Thomas Girod

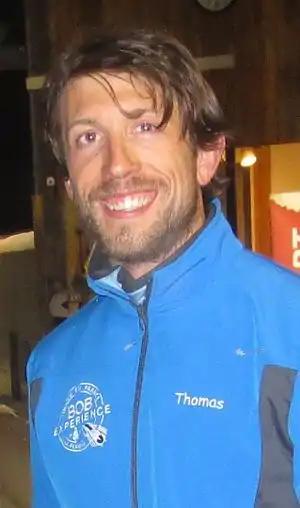
Thomas Girod

Thomas Girod (born 6 June 1983) is a French luger who has been competing since 1997. His best finish at the FIL World Luge Championships was 23rd place in the men's singles event at Oberhof in 2008.